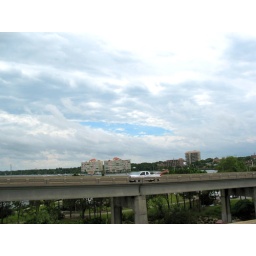
The first blue sky I saw in three days. Tropical Storm Fay